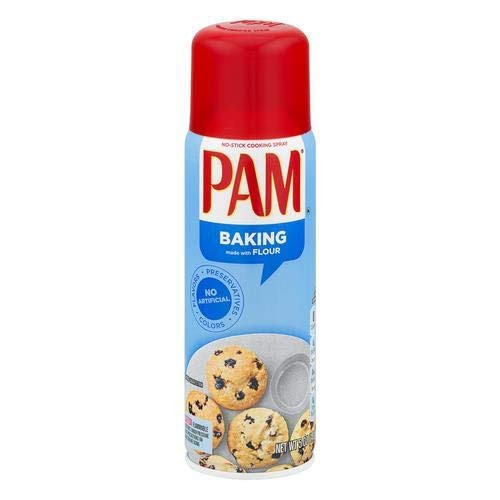
Item Name: Pam Canola Oil Baking Spray with Flour (Pack of 10)
Product Description: Pam Baking Spray combines the no-stick power of Pam with real flour for a baking spray that reaches every nook and cranny. No need to grease and flour your bakeware! Plus, spray Pam Baking Spray on your baking sheets, pans and cookware to make cleanup easier. Bake your favorite recipes without artificial preservatives, colors or flavors. Prepare delicious cakes, cupcakes, brownies, muffins and more. With this no-stick spray, your baked goods will look great when they're easily removed from the pan. Pam Baking Spray has 0 calories and no fat per serving. Contains one 5oz spray can.
Value: 10.0
Unit: Count

Price: 64.49